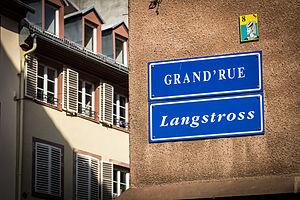
Strasbourg est une commune française située dans le département du Bas-Rhin. Préfecture du département, elle est également, depuis le 1ᵉʳ janvier 2016, le chef-lieu de la région Grand Est. Capitale de la région historique d'Alsace, la ville est bordée par le Rhin et frontalière avec l'Allemagne.